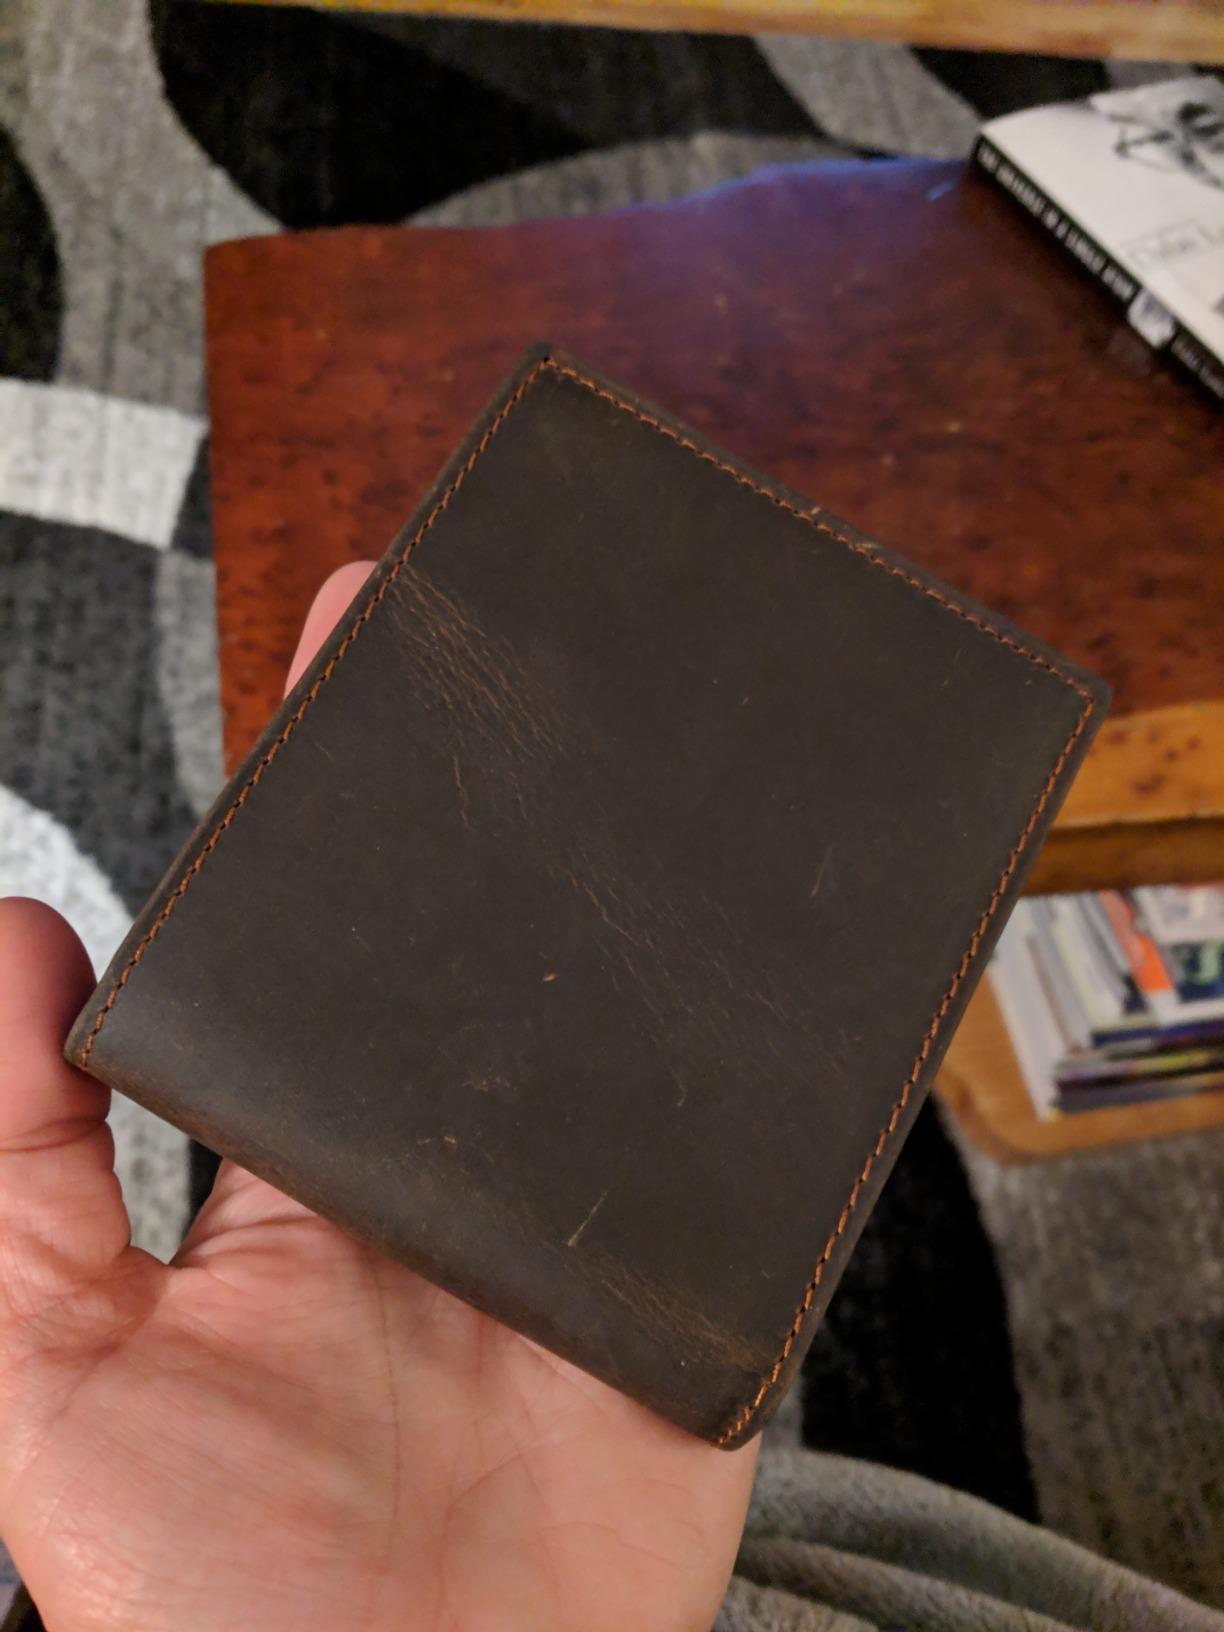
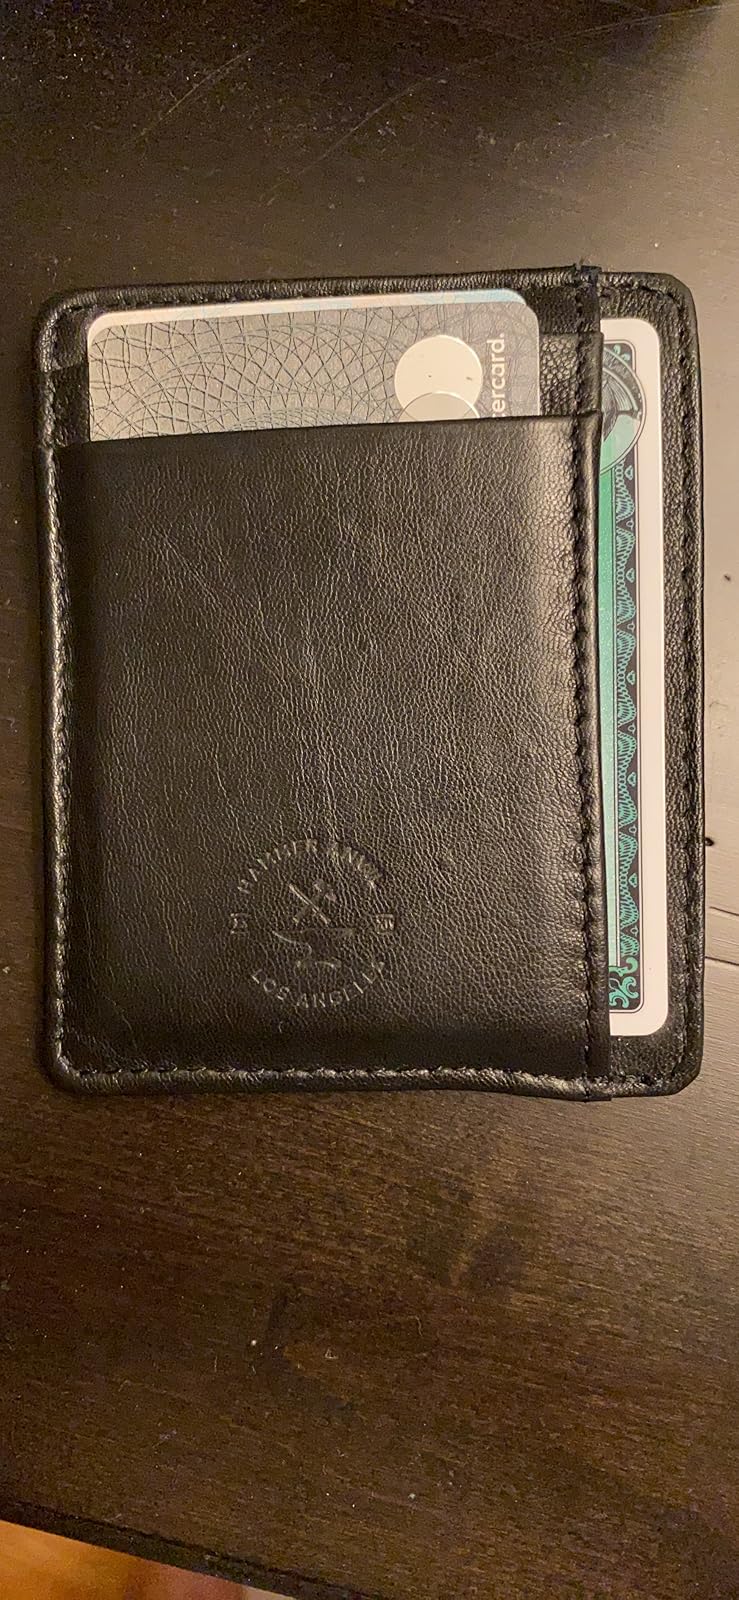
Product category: accessories_wallet
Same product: no